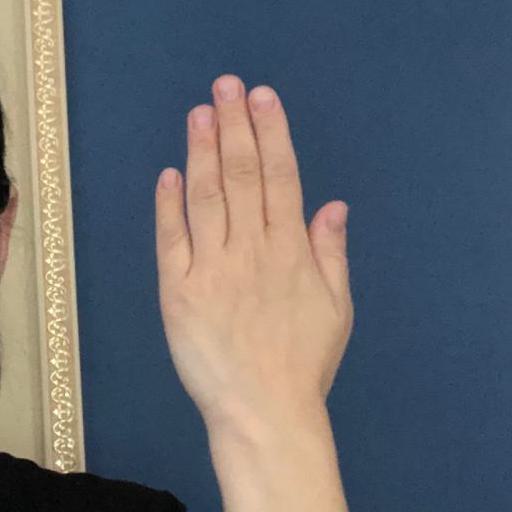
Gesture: stop_inverted